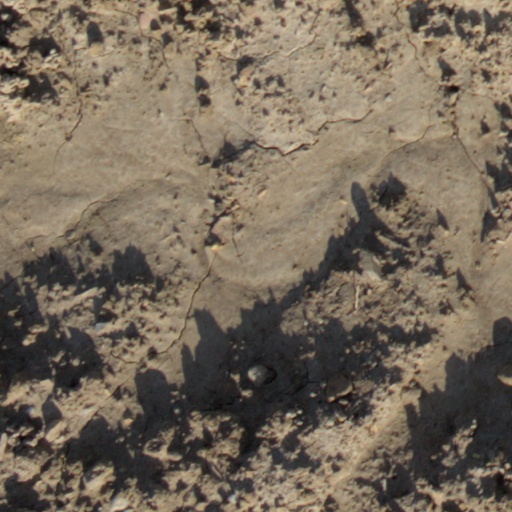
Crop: wheat